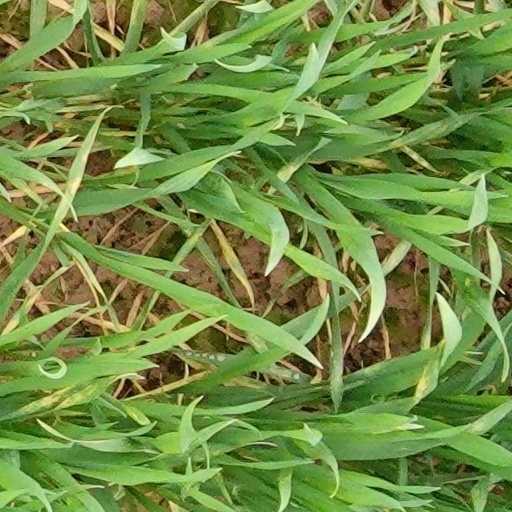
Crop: wheat